International Register of Shipping

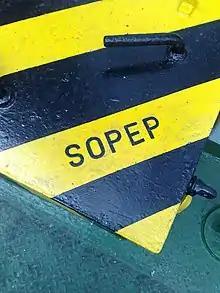
SOPEP at work

International Register of Shipping's head office is located in Miami, Florida.